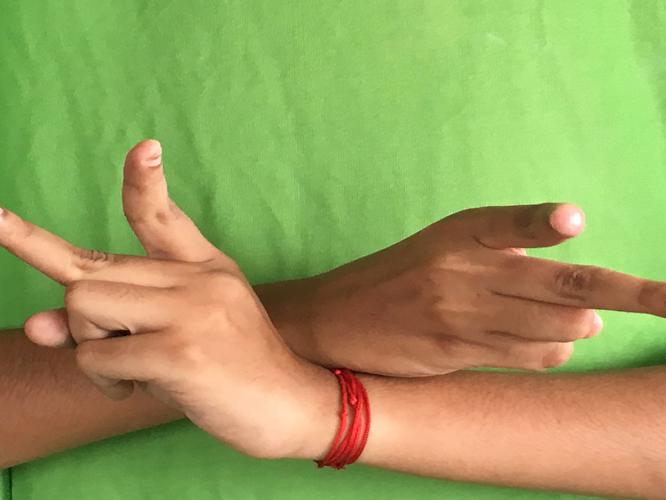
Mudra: Kartariswastika
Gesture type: double_hand